Major prophet

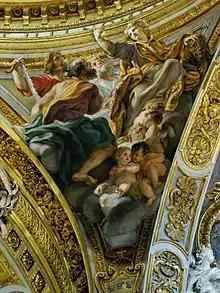
"Daniel, Ezekiel, Jeremiah and Isaiah" fresco in Church of the Gesu

The Tanakh, often called the Hebrew Bible, is separated into three sections: the Torah, the Nevi'im (Prophets), and the Ketuvim (Writings). The Book of Isaiah, the Book of Jeremiah, and the Book of Ezekiel are included among the Nevi'im. The Book of Lamentations (authored by Jeremiah) and the Book of Daniel are included among the Ketuvim. The Hebrew Bible does not include the Book of Baruch.